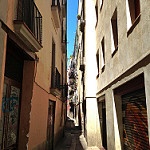
Label: street